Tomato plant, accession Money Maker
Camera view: tilt-top (135 deg); turntable rotation: 120 degrees
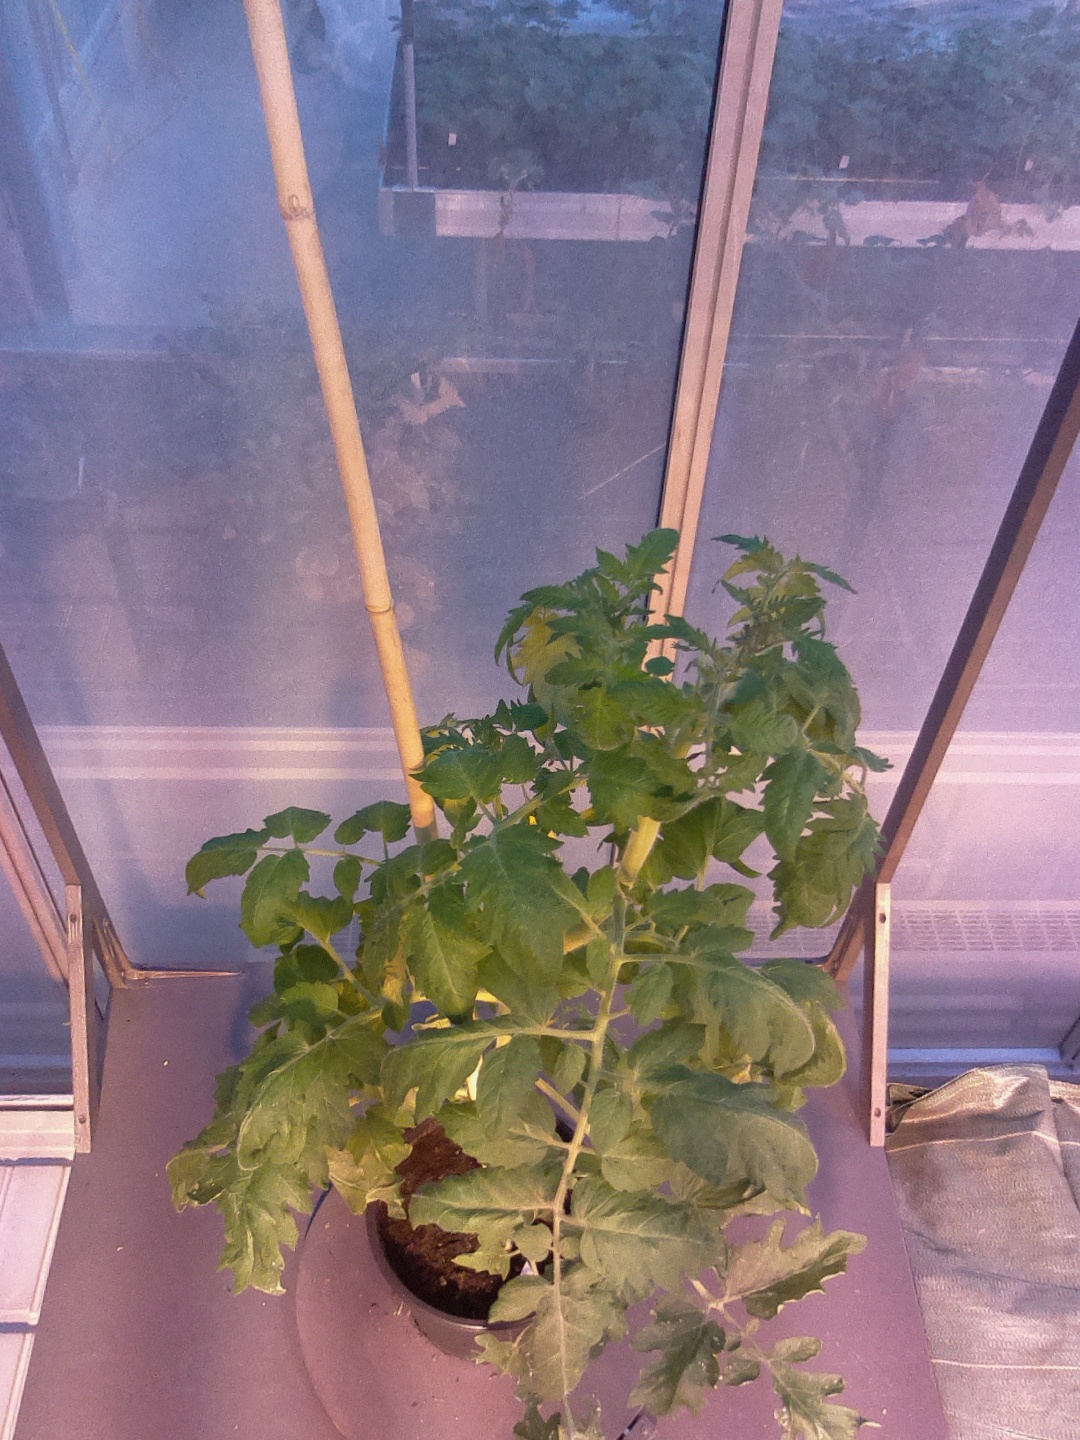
BBCH growth stage 63: 30%-40% of flowers open